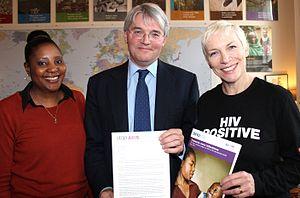
Annie Lennox, de son vrai nom Ann Lennox, née le 25 décembre 1954 à Aberdeen, est une auteure-compositrice-interprète écossaise.